She Returns to the Floating World

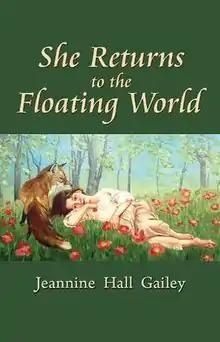

She Returns to the Floating World is a book of poetry that was written by Jeannine Hall Gailey and published by Kitsune Books in 2011. This collection, Gailey's second, deals with feminine transformations in the personae of characters from Japanese folk tales, anime, and manga.